Right Sector

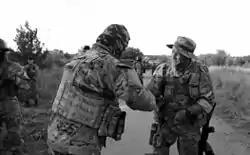
Yarosh (right) meets Donbas Battalion commander Semen Semenchenko, 12 July 2014

In February 2014, Yarosh and the Israeli ambassador to Ukraine agreed to establish a "hotline" to prevent provocations and coordinate actions when issues arise. The group assists in the protection of Jewish sites in Odesa. In April 2014, Yarosh allegedly demanded to be appointed Vice Prime Minister for the law enforcement matters but his demand was rejected; he was offered a post of the Deputy Secretary of the National Security and Defense Council of Ukraine instead but Yarosh rejected this position as being beneath him. There were discussions of appointing Yarosh deputy head of the Security Service of Ukraine, but these discussions quickly petered out for unknown reasons.